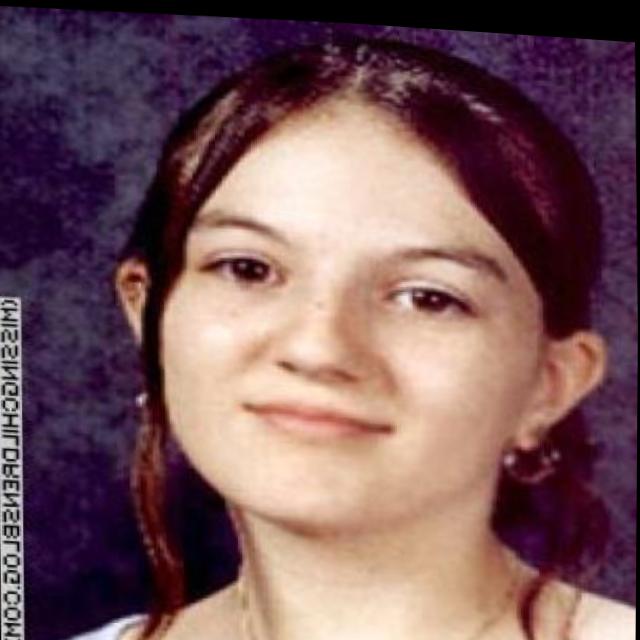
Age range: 13-20